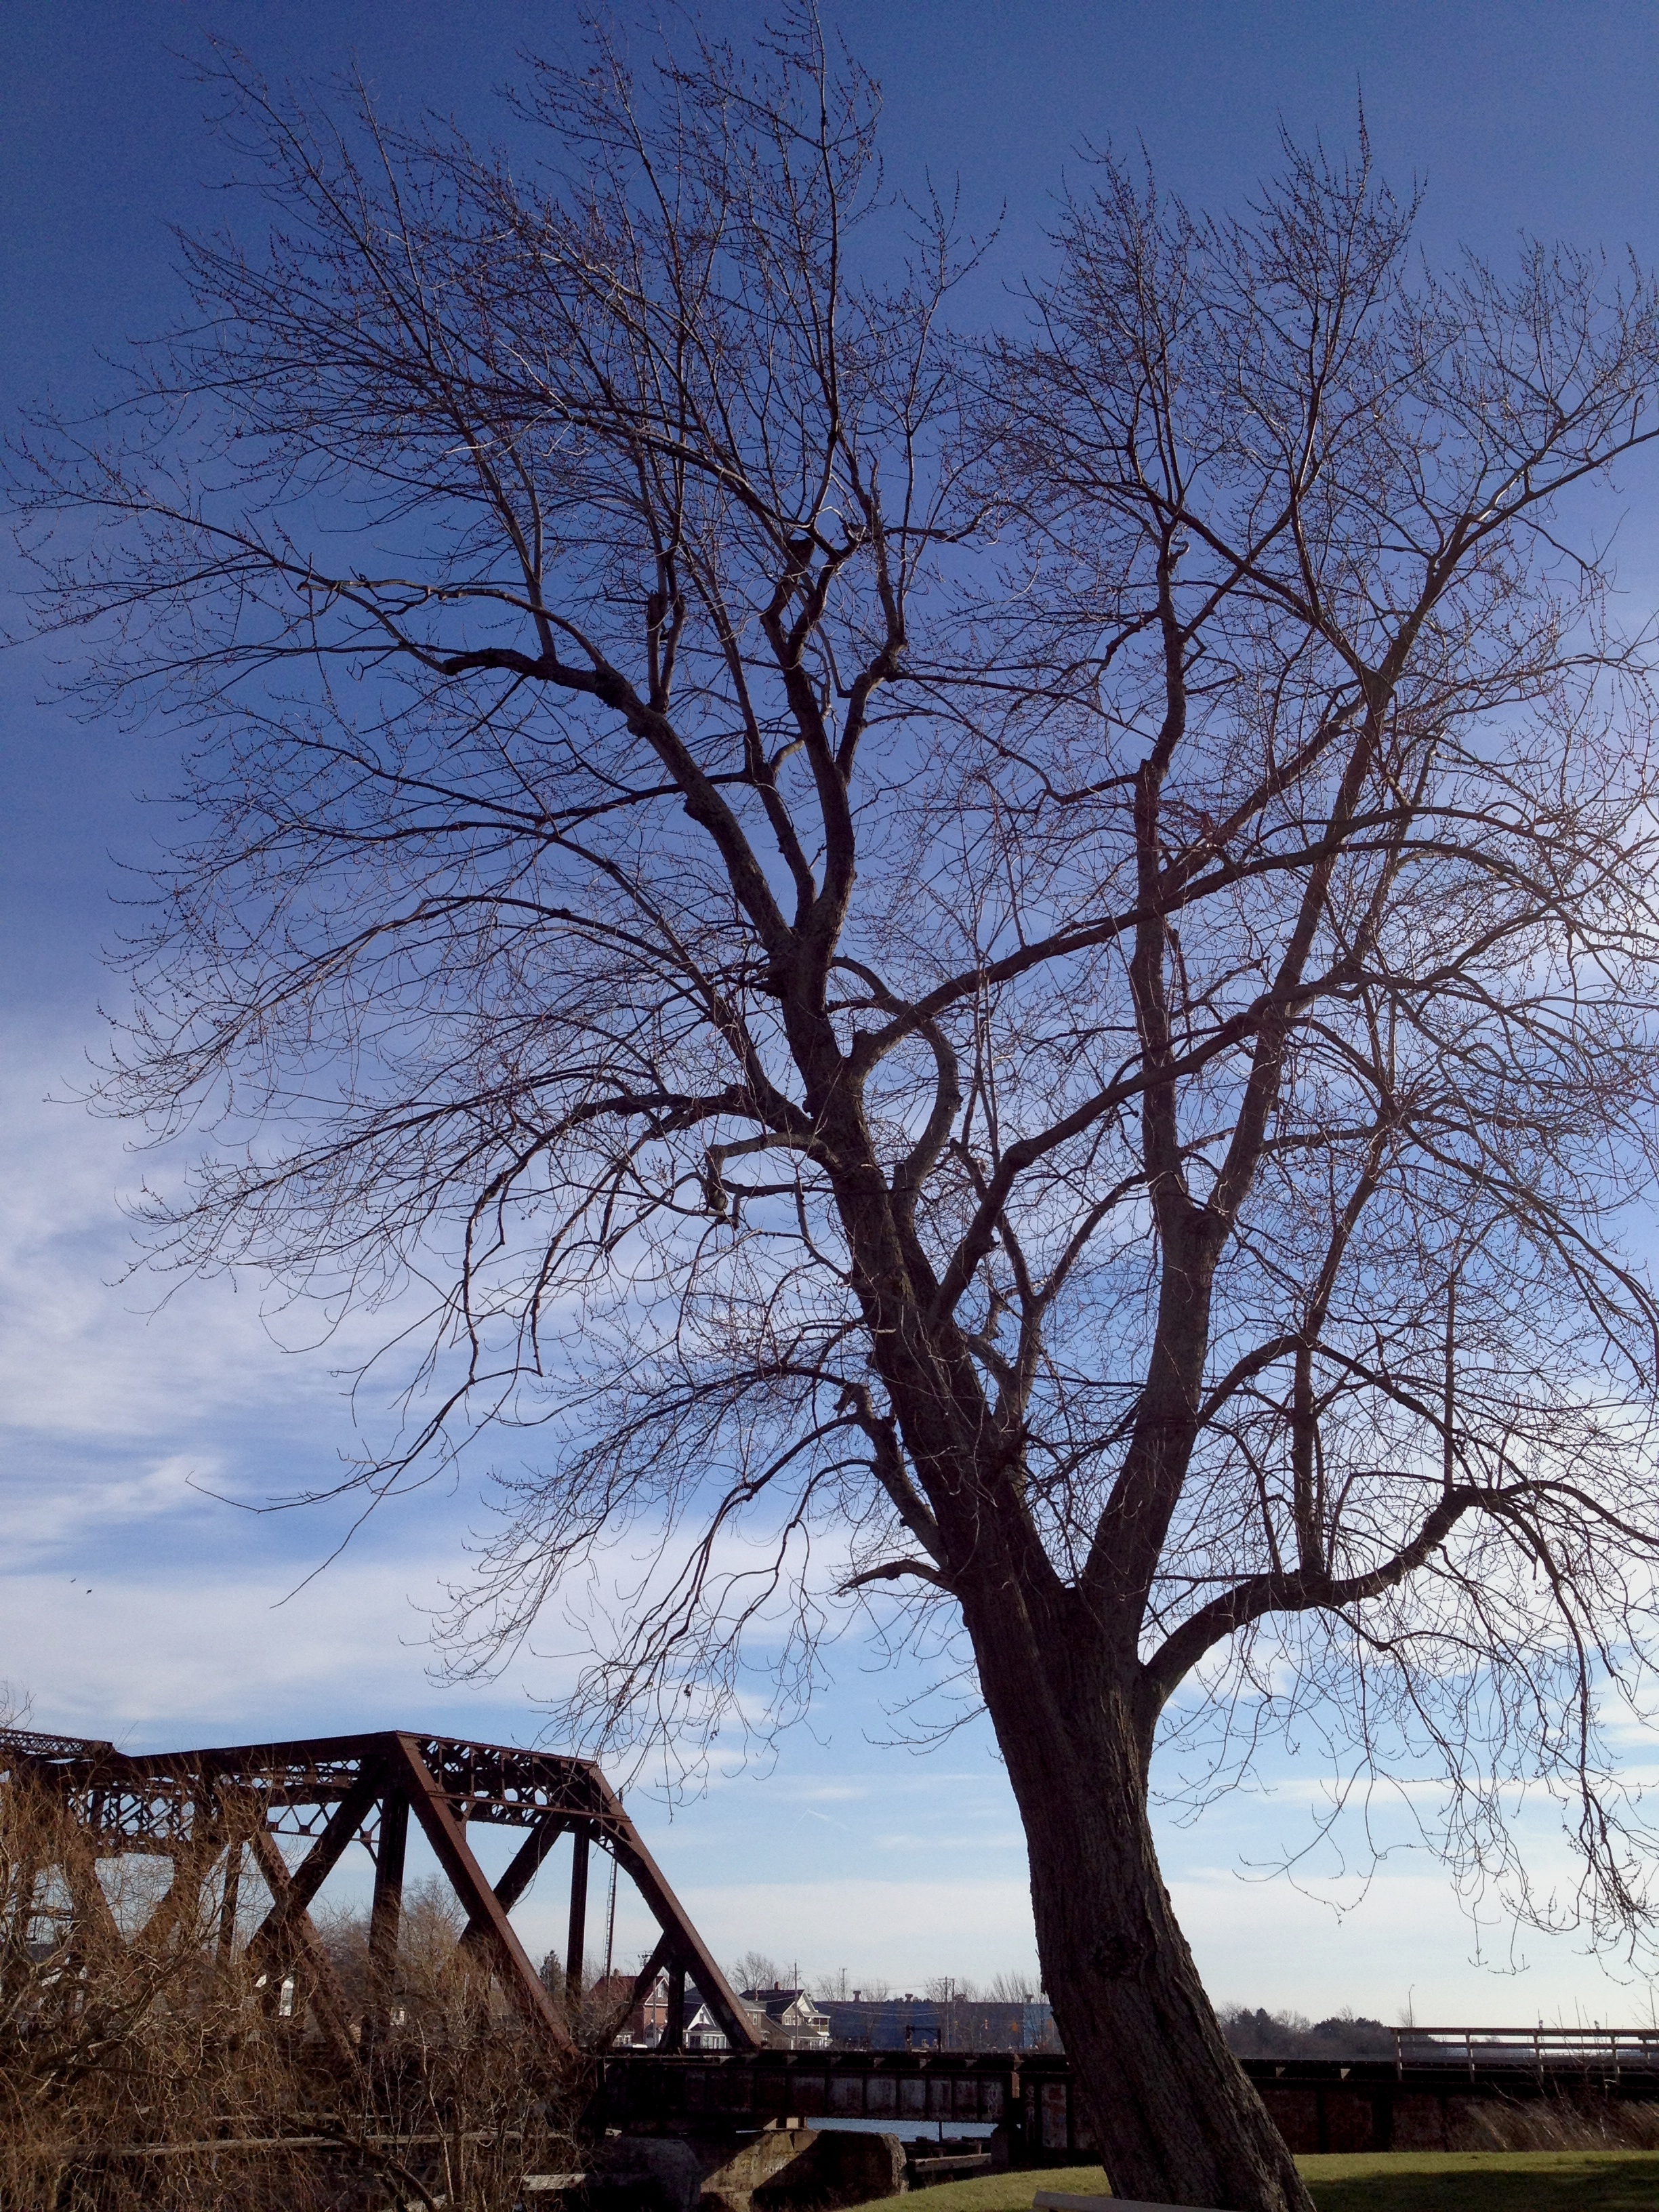
landscape, tree, nature, grass, branch, winter, plant, sky, morning, leaf, flower, autumn, season, rural area, atmospheric phenomenon, woody plant